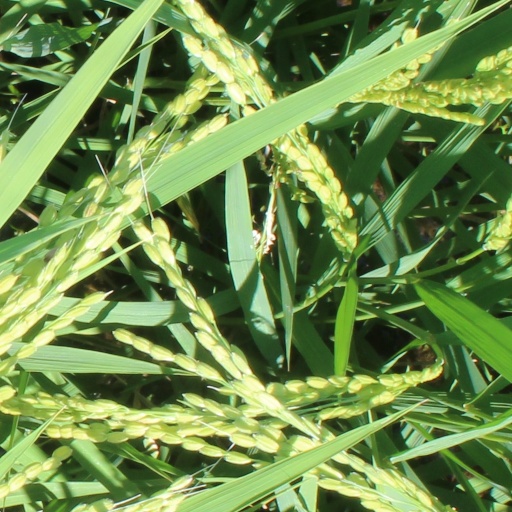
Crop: rice